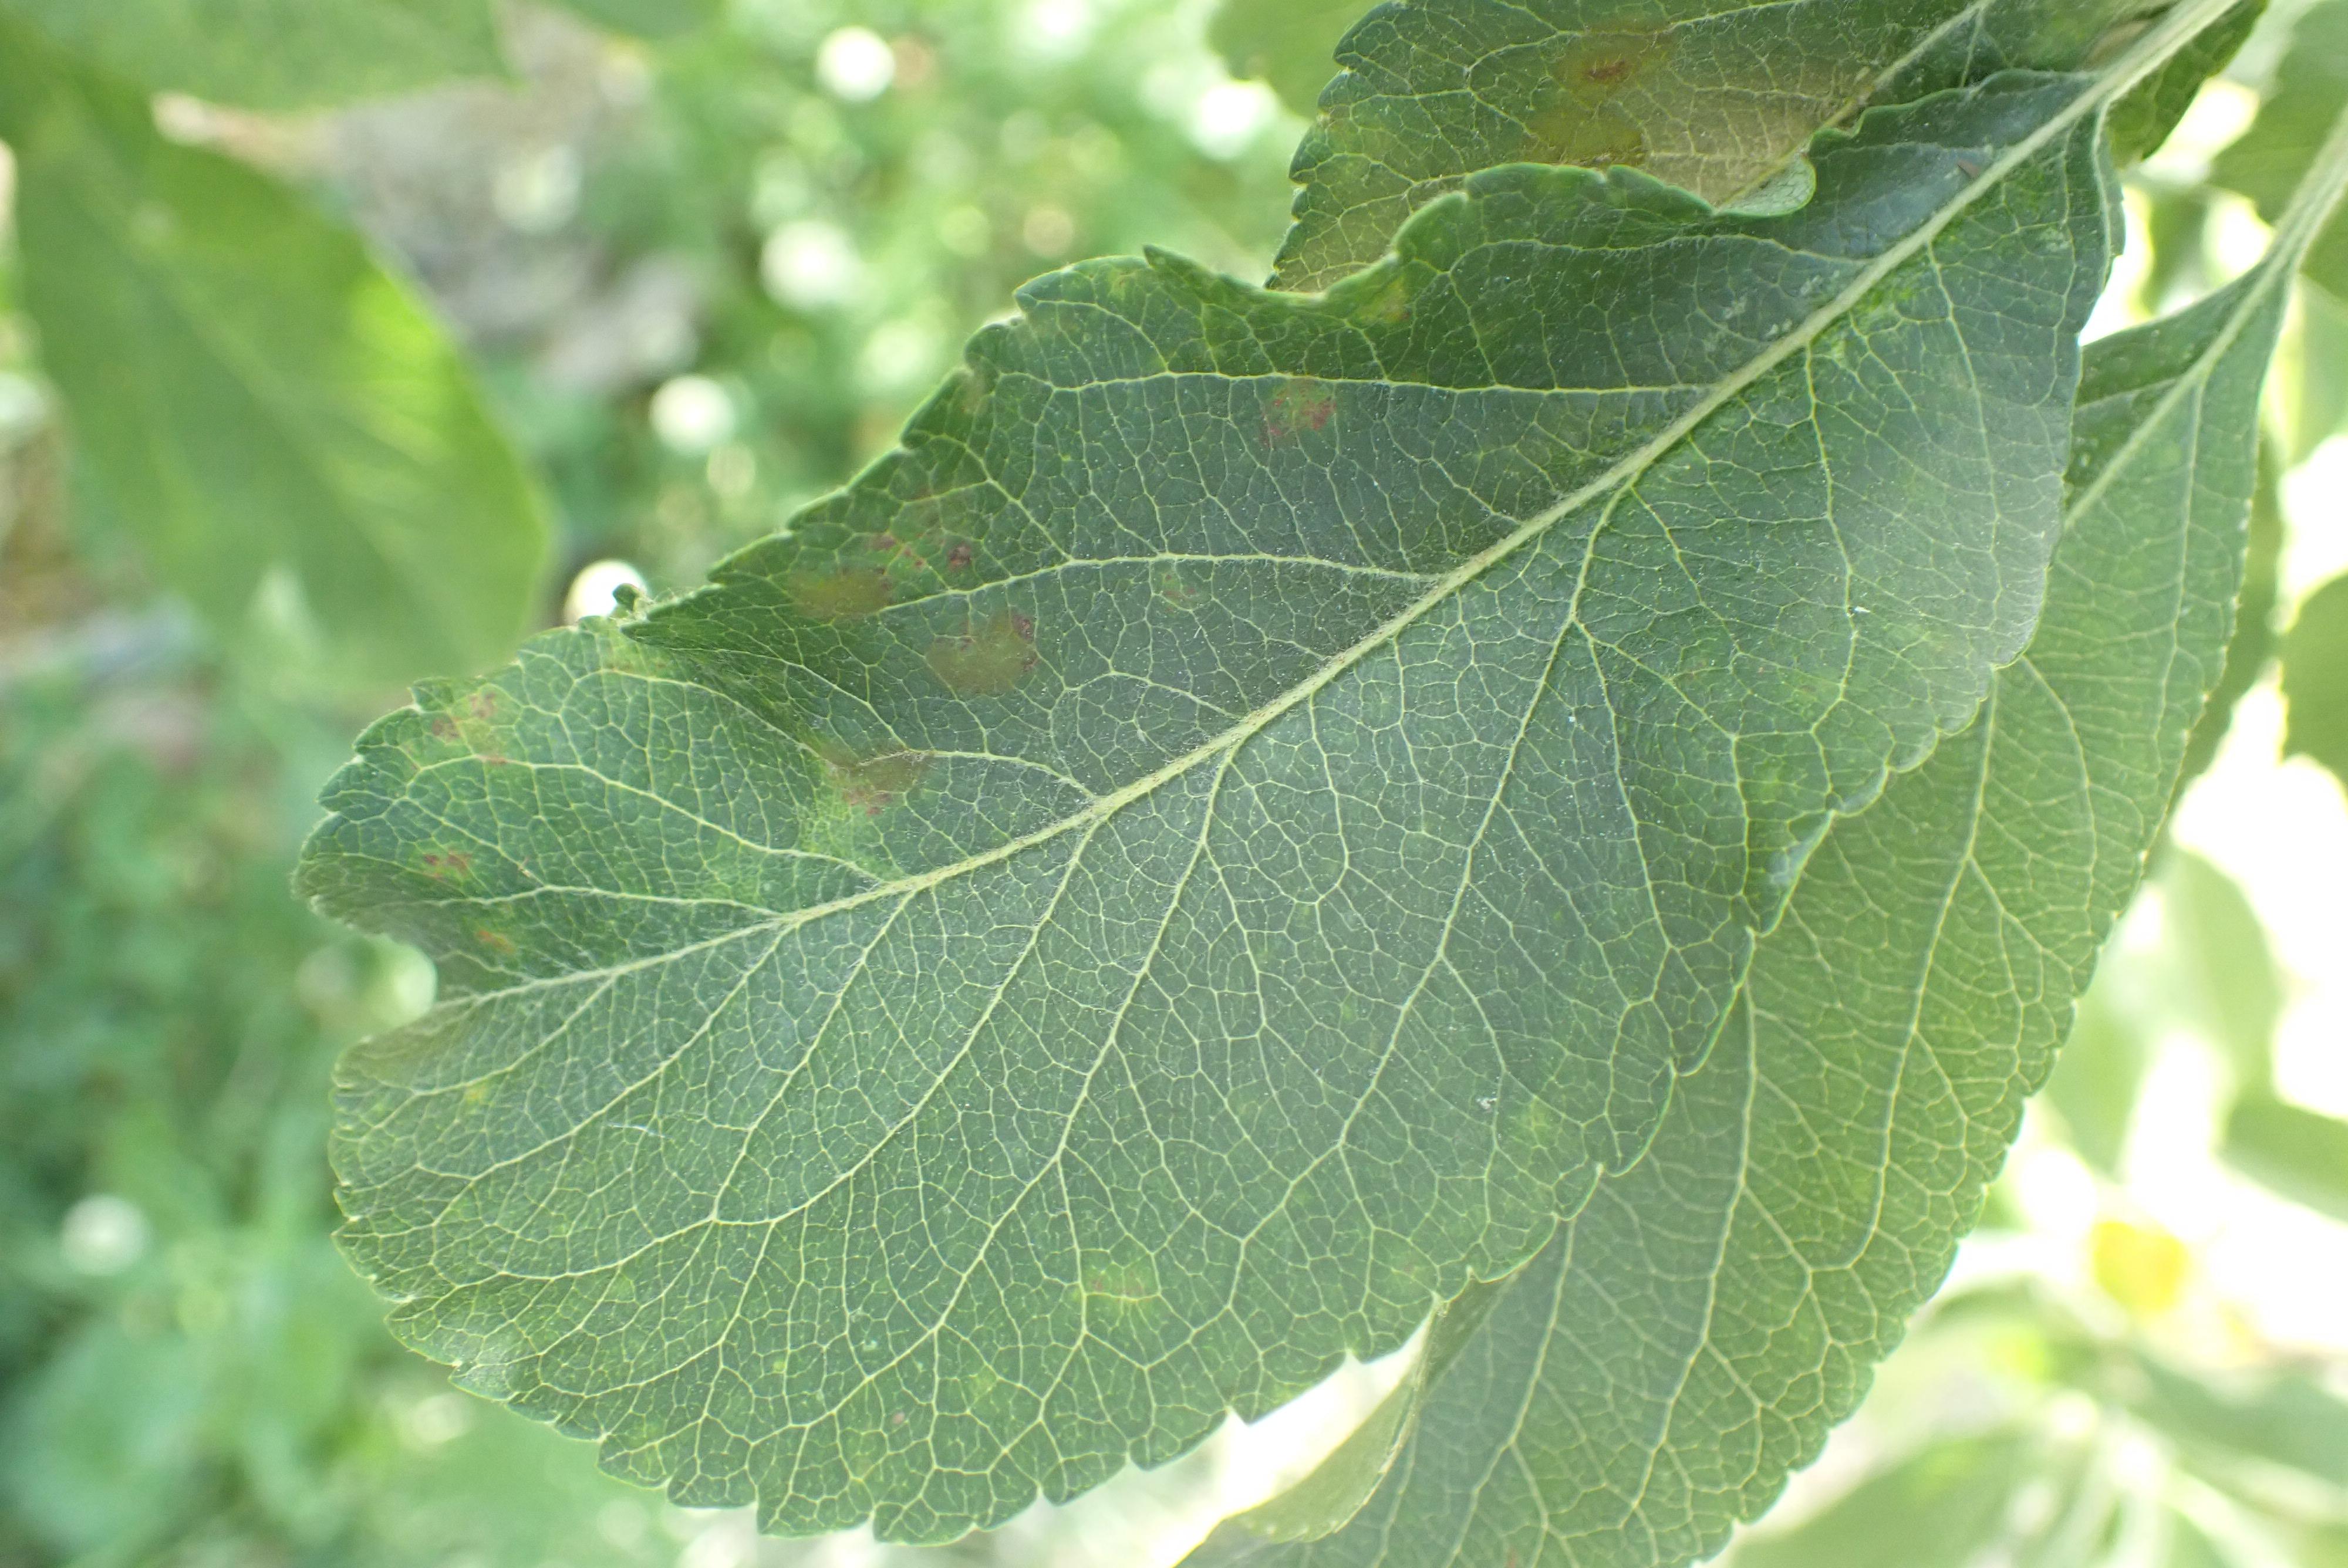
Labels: scab